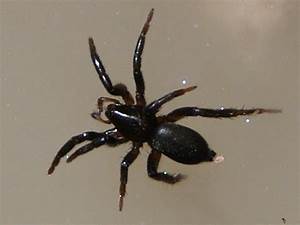
Label: spider